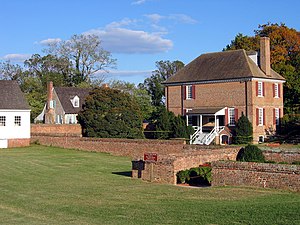
Yorktown (Virginia)
Yorktown er et boligområde i York County i Virginia i USA. Bydelen har 195 indbyggere.